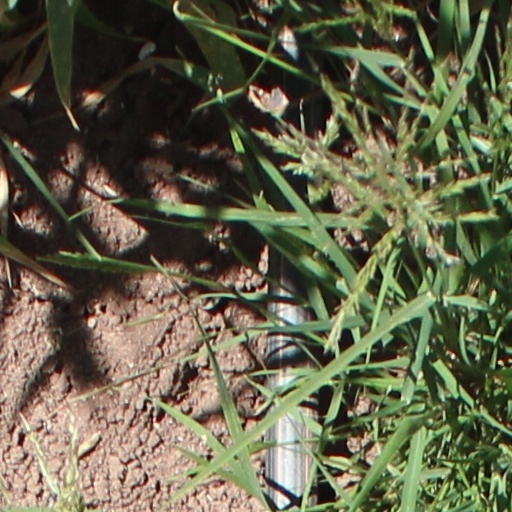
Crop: wheat